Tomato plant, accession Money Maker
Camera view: tilt-top (135 deg); turntable rotation: 270 degrees
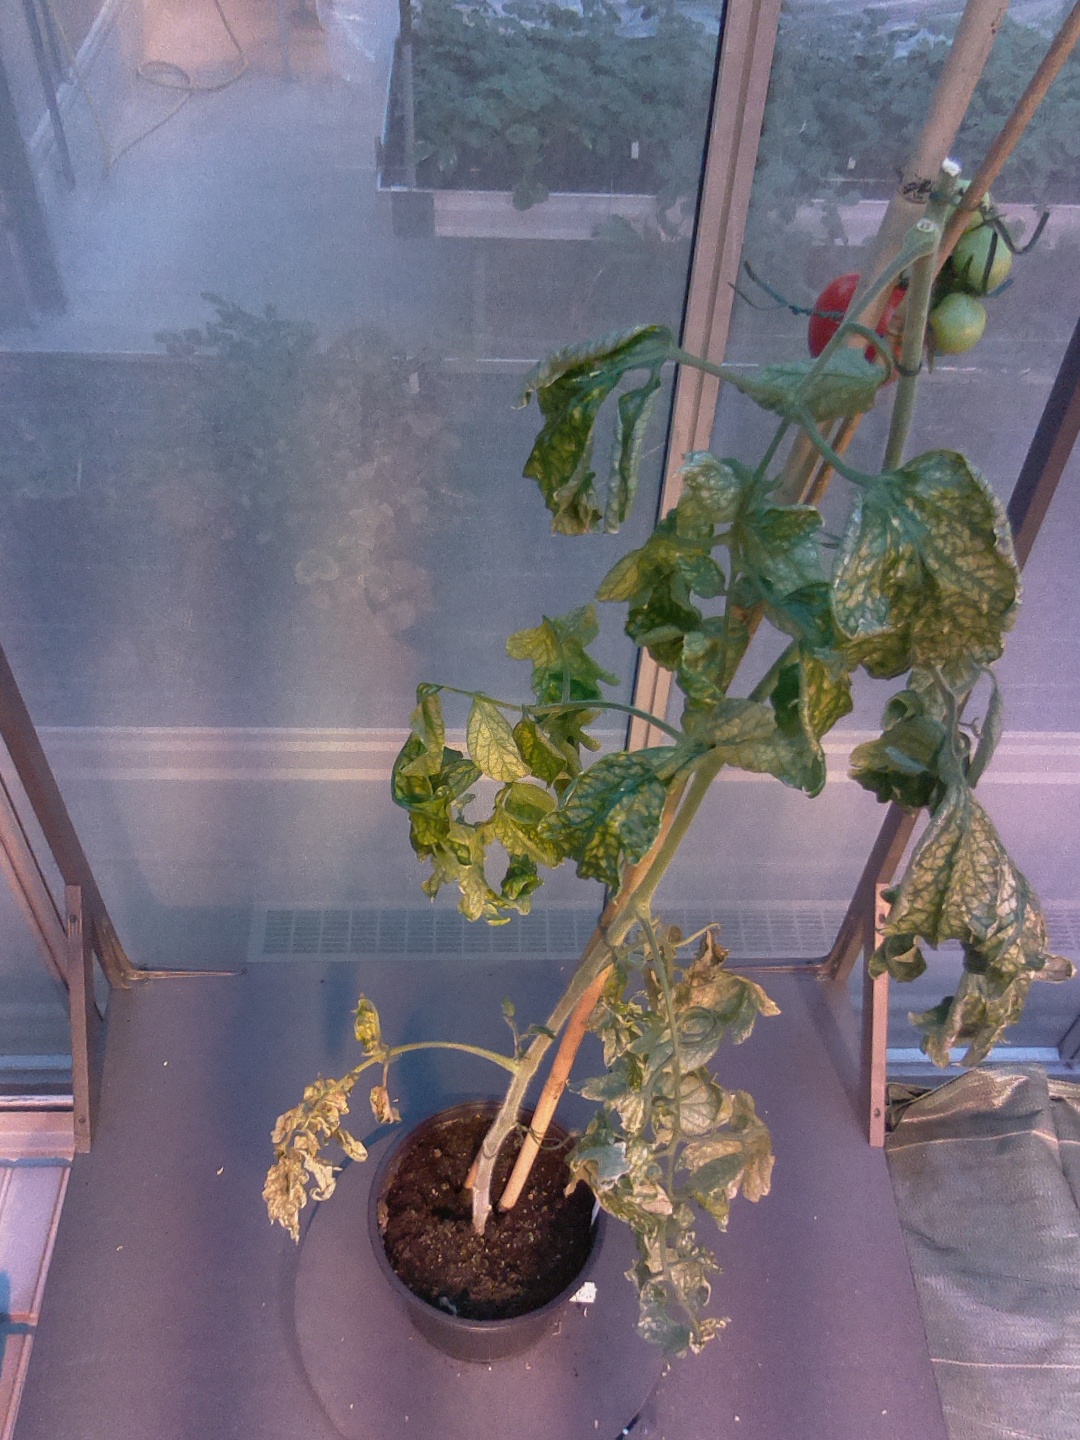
BBCH growth stage 80: fruits start showing typical ripe color (orange -> red)